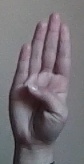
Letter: kaaf